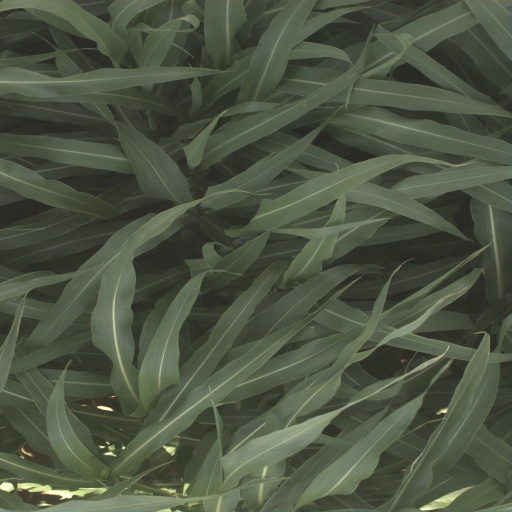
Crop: sorghum